Bagthorpes Unlimited

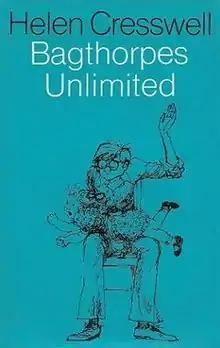
First edition (publ. Faber & Faber)

Bagthorpes Unlimited is the third children's novel in The Bagthorpe Saga, a series by author Helen Cresswell. It was first published in 1978.